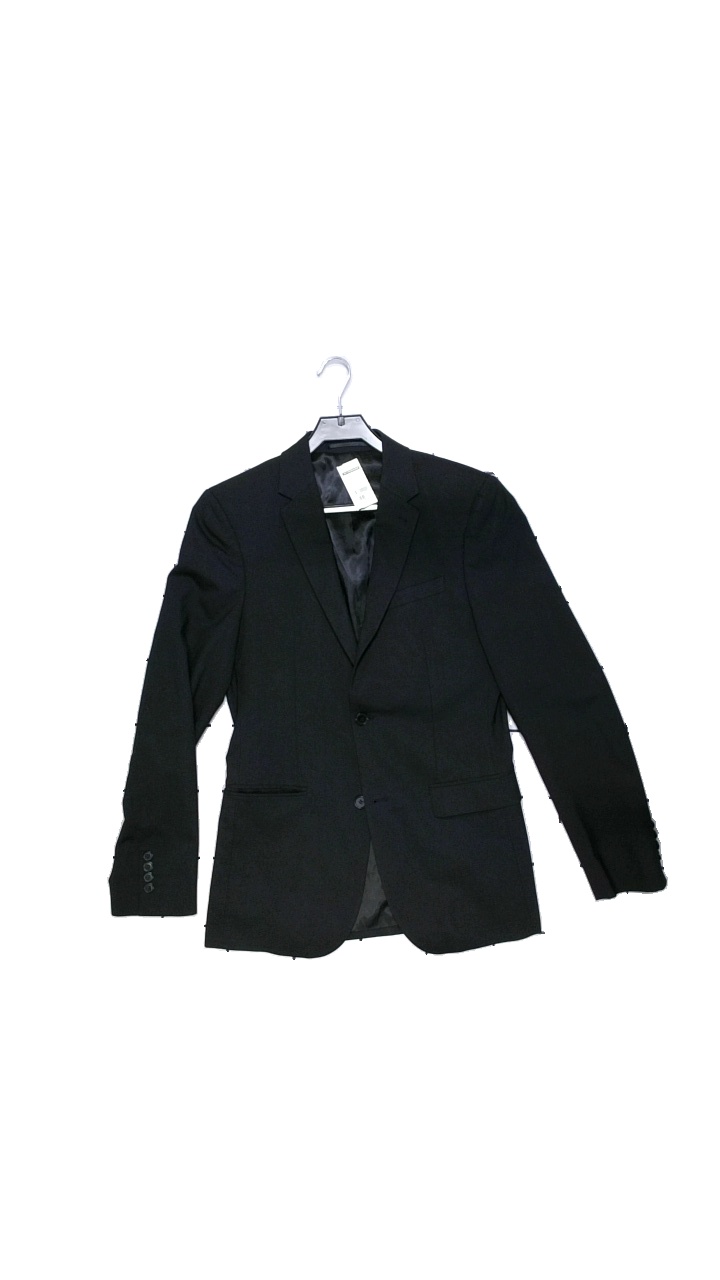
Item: Blazer (Men)
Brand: Riley
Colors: Black
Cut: Regular
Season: All
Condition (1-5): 4
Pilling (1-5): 4
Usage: Reuse
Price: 100-150